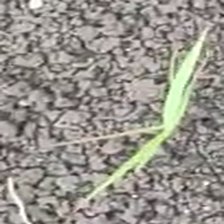
Weed species: Digitaria_SP_(Digitaria Sanguinalis )